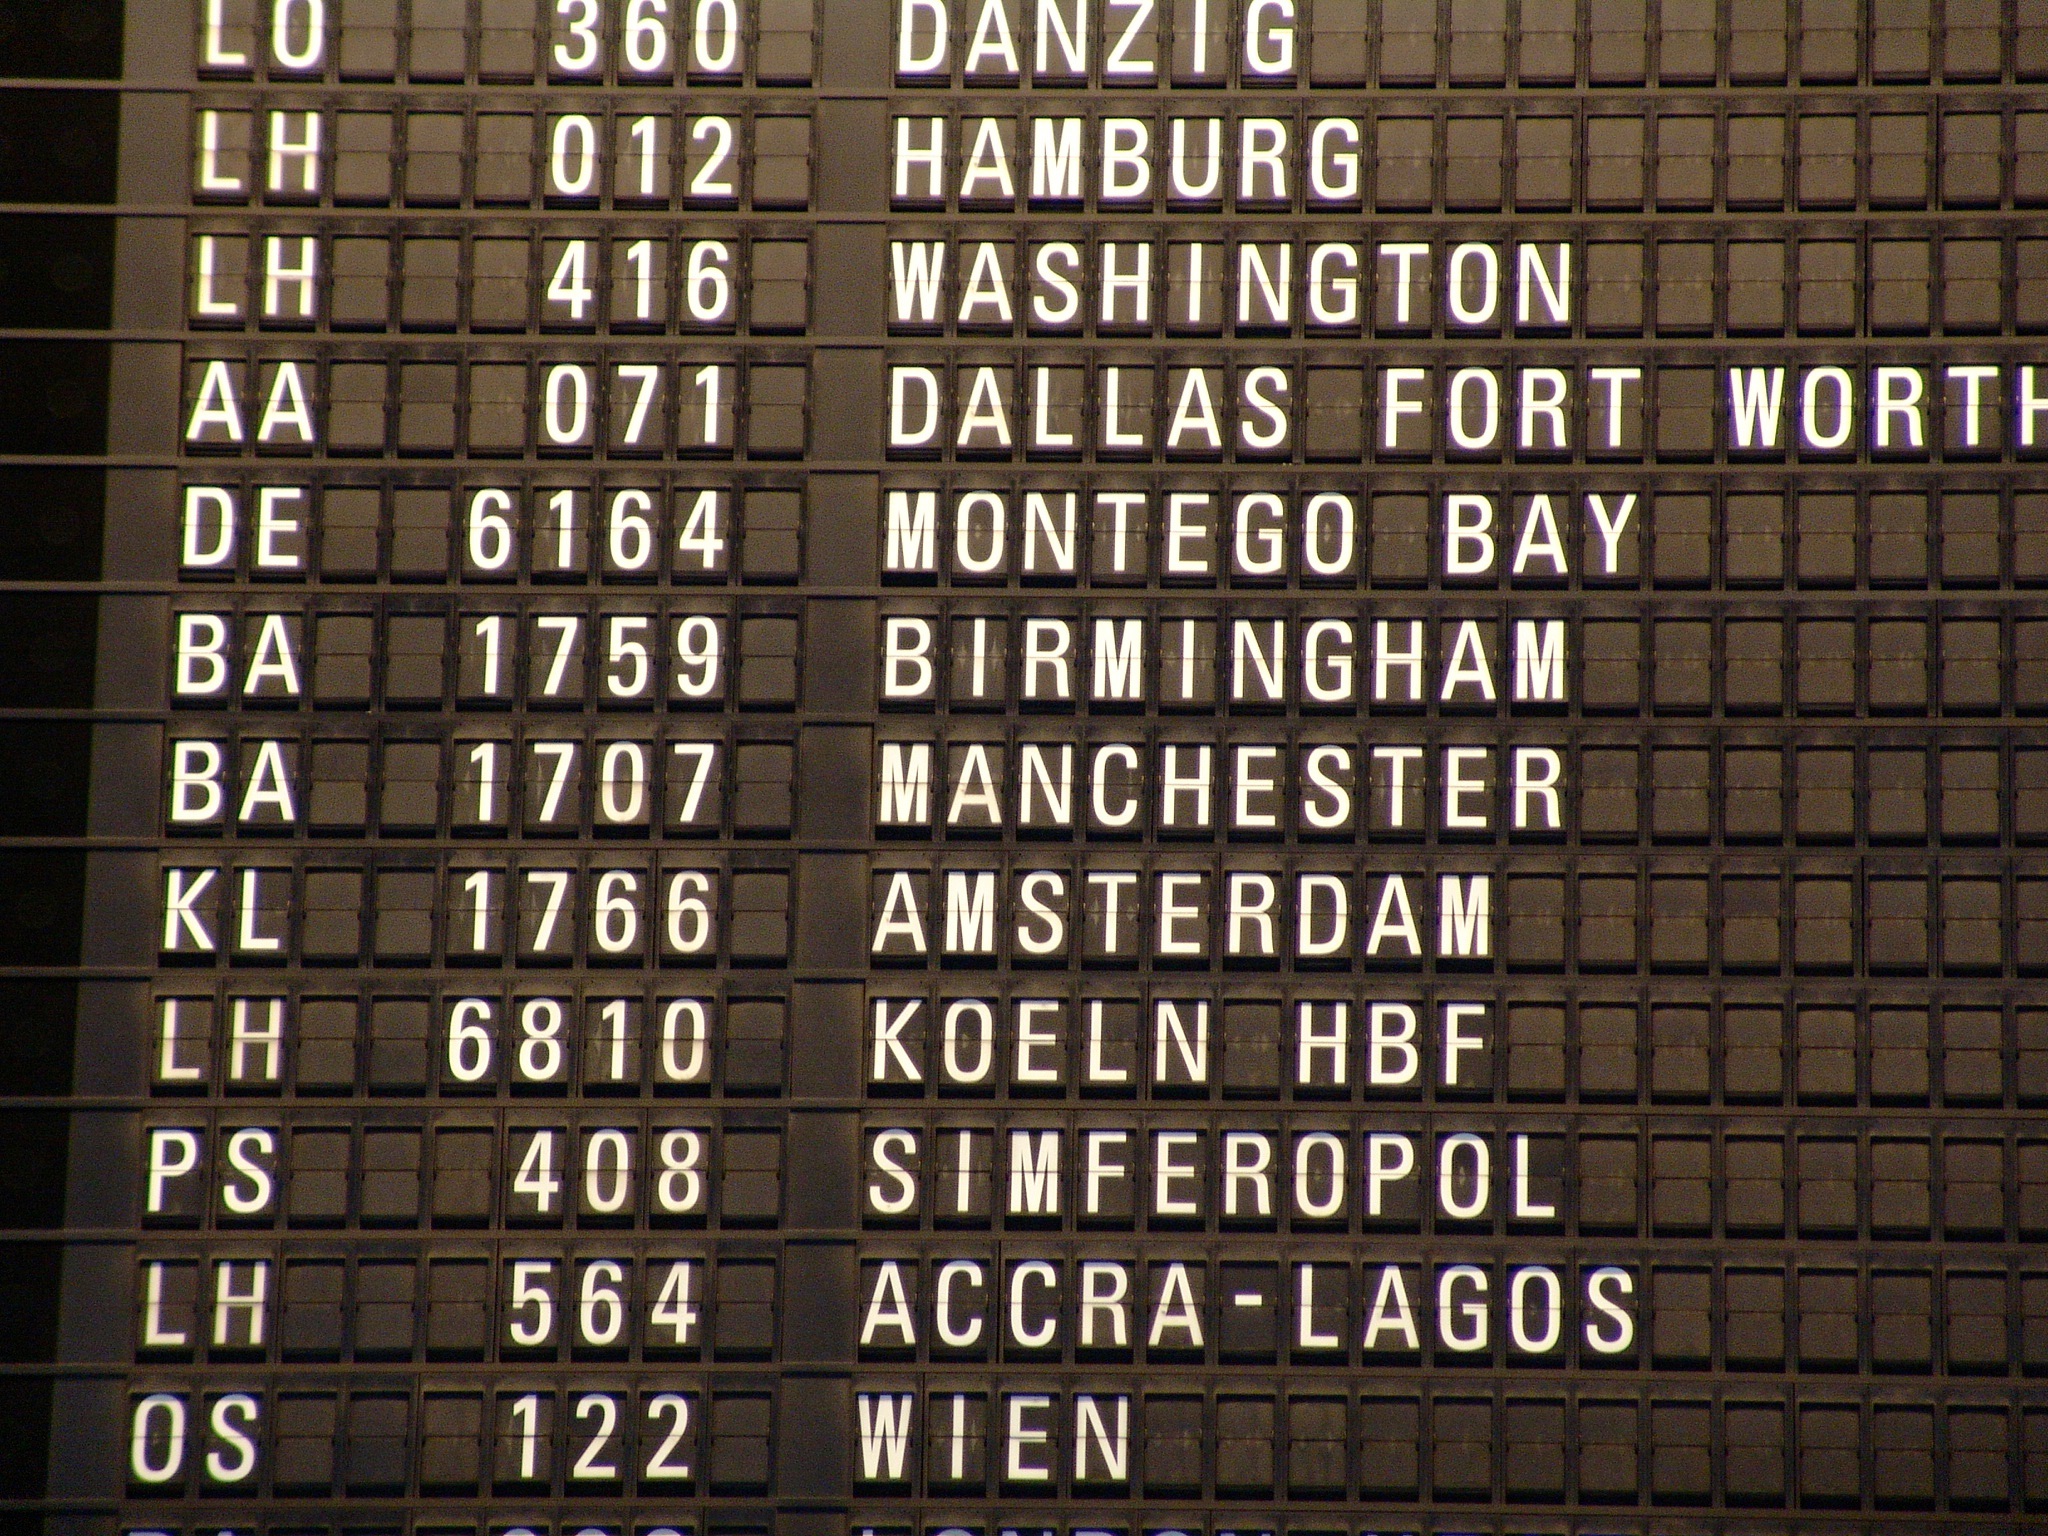
wood, time, number, ad, travel, font, departure, arrival, text, landing, scoreboard, screenshot, air traffic, flight table, flight data